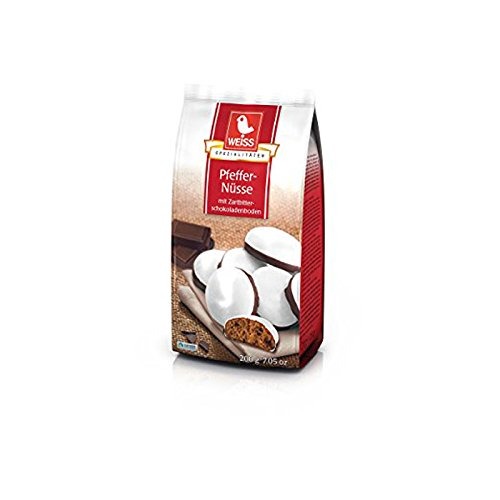
Item Name: Weiss Pfeffernuesse Glazed Cookies with Dark Chocolate Bottom 200g
Bullet Point 1: Glaze Covered Lebekuchen with Dark Chocolate Bottom
Bullet Point 2: Imported from Germany
Product Description: Glaze covered gingerbread cookies with a dark chocolate bottom. Imported from Germany for the holidays!
Value: 7.05
Unit: Ounce

Price: 9.95